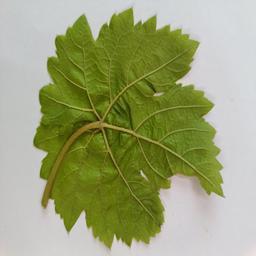
Label: Healthy Leaves